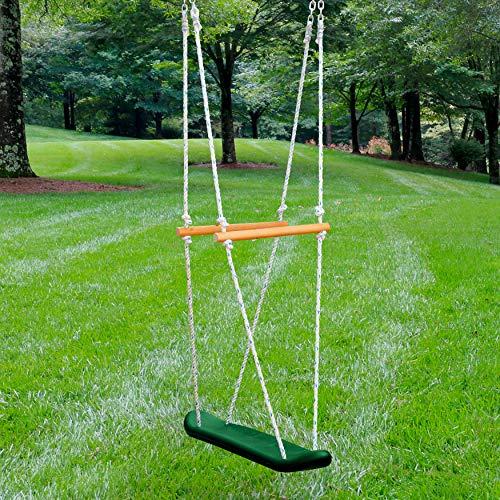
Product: Gorilla Playsets 07-0026 Skateboard Swing Standing Swing for Outdoor Swing Set, Green
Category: Toys & Games | Sports & Outdoor Play | Play Sets & Playground Equipment | Play Set Attachments | Swings
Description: Includes the skateboard swing, and 67 in.
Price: $70.92
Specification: ProductDimensions:32x8.2x1.8inches|ItemWeight:9pounds|ShippingWeight:9pounds(Viewshippingratesandpolicies)|ASIN:B01C3I4SL8|Itemmodelnumber:07-0026|Manufacturerrecommendedage:36months-11years